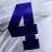
Number: 4